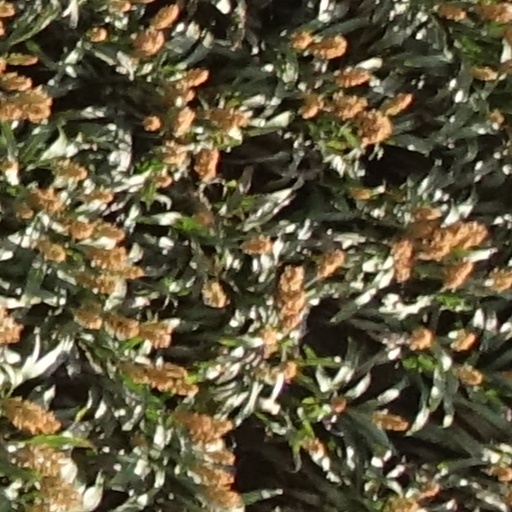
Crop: sorghum